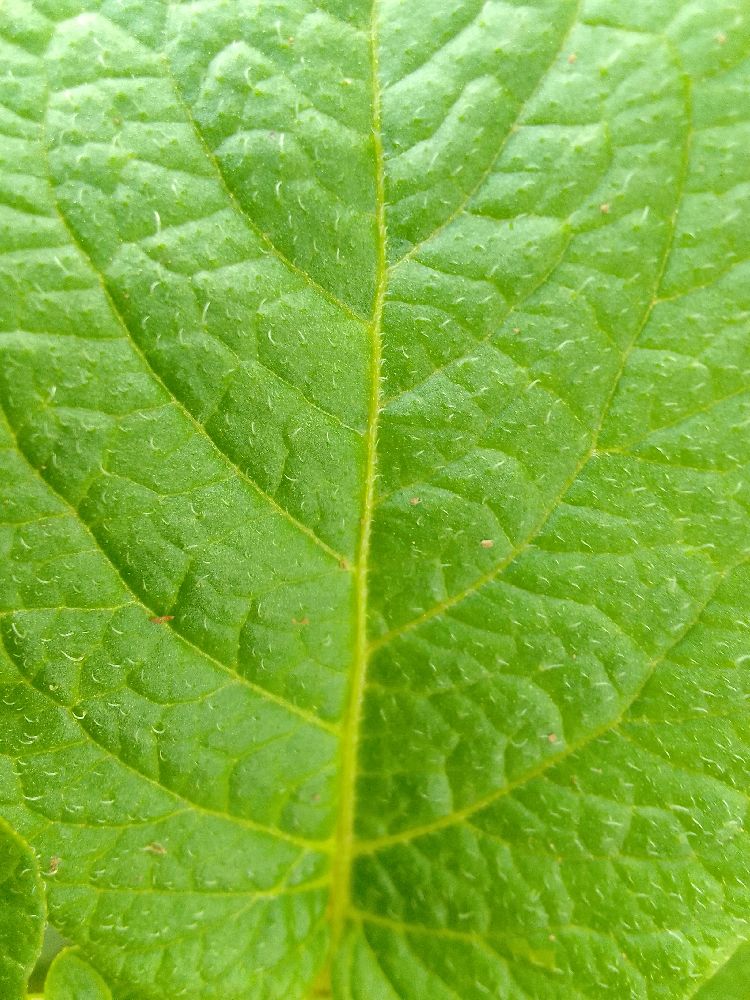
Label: Healthy